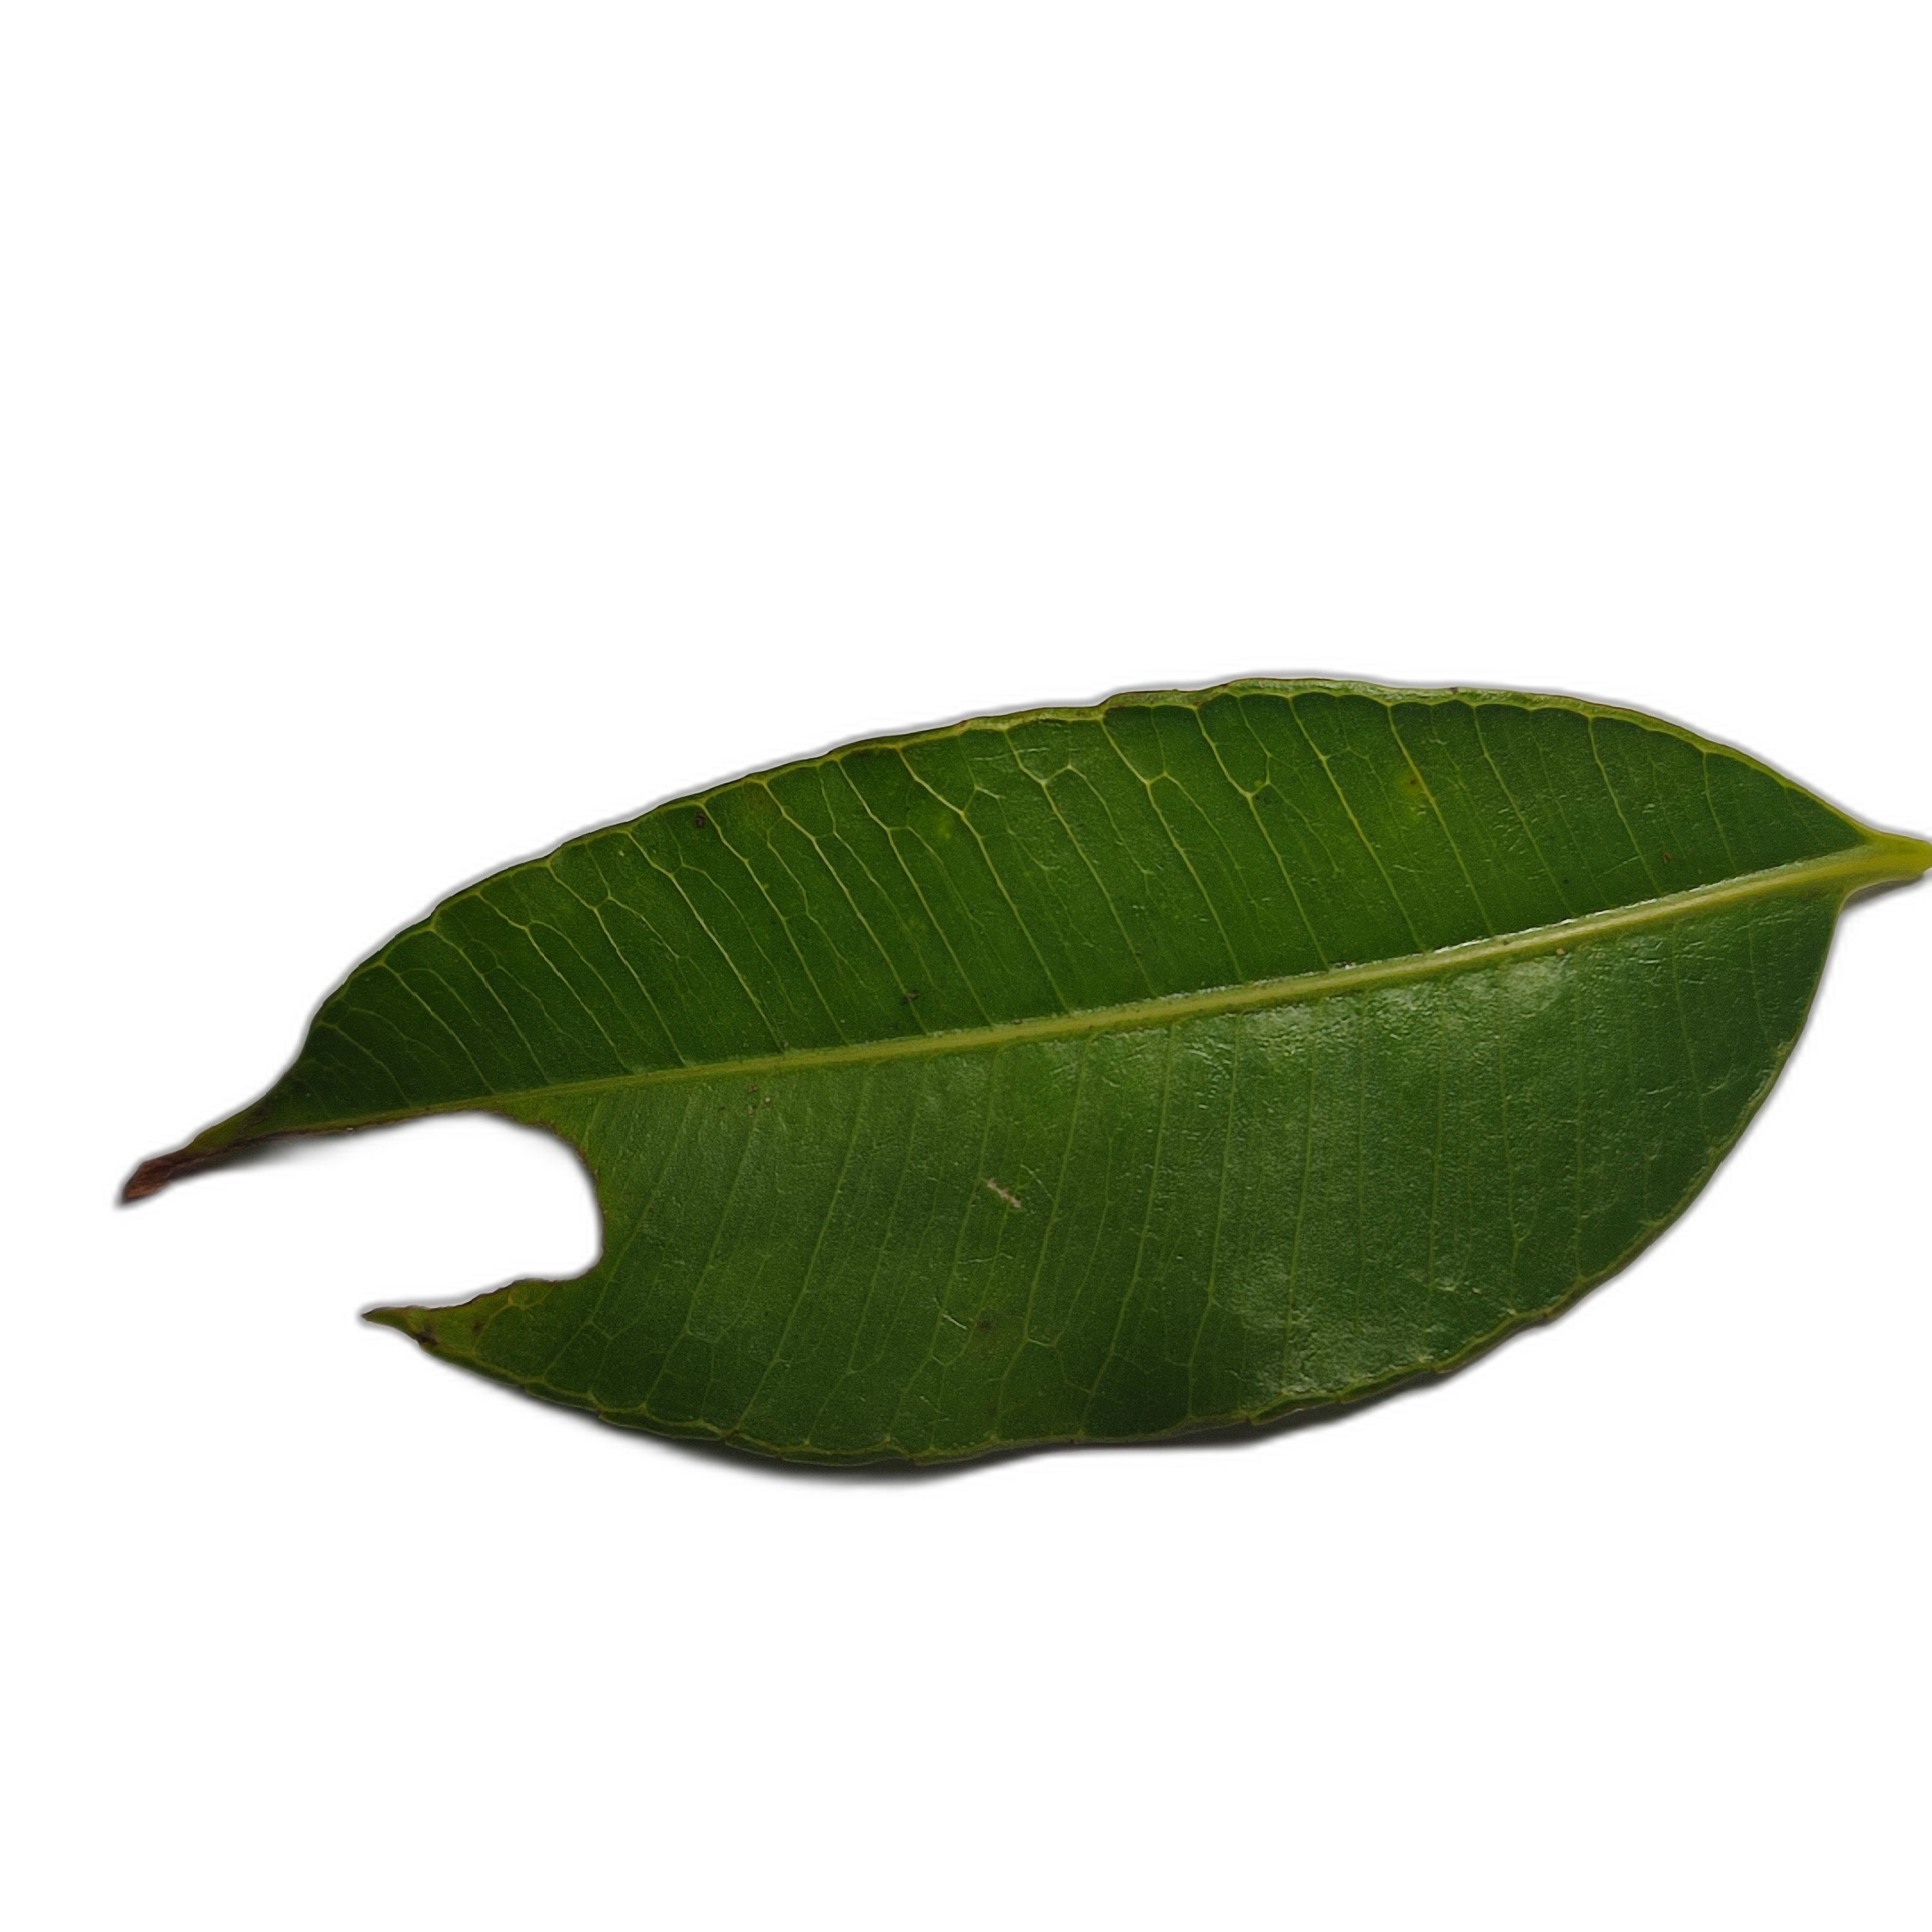
Label: not_healthy